History of France–United Kingdom relations

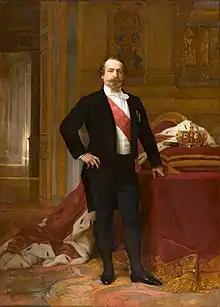
French Emperor Napoleon III

Britain emerged from the 1815 Congress of Vienna as the ultimate leading financial, military and colonial power of the world, going on to enjoy a century of global dominance in the Pax Britannica. France recovered from its defeat to rebuild its position on the world stage. Talleyrand's friendly approaches were a precursor to the Entente Cordiale in the next century, but they lacked consistent direction and substance. Overcoming their historic enmity, the British and French eventually became political allies, as both began to turn their attentions to acquiring new territories beyond Europe. The British developed India and Canada and colonised Australia, spreading their powers to several different continents as the Second British Empire. Likewise the French were quite active in Southeast Asia and Africa.